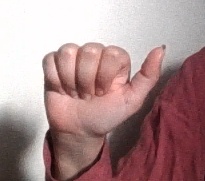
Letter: dhad